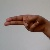
The image shows a hand gesture representing the letter 'H' in Indian Sign Language.